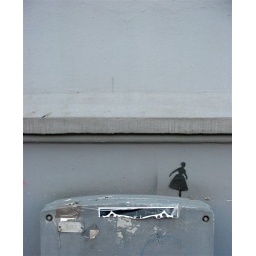
This ballerina can be spotted on various walls around Bergen